Short-tailed chinchilla

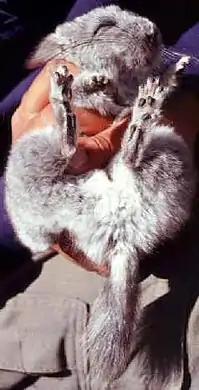

Short-tailed chinchillas are generally smaller than long-tailed chinchillas and can be distinguished by comparing general body length, head size, tail length, and ear size. Upon closer observation, short-tailed chinchillas appear to have a larger body size, thicker necks, wider shoulders, and smaller ears than long-tailed chinchillas. Their tail length is what distinguishes them greatly, with short-tailed chinchillas having a tail measuring up to 100 mm, whereas long-tailed chinchillas have a tail measuring up to 130 mm. They have broad heads with vestigial cheek pouches.